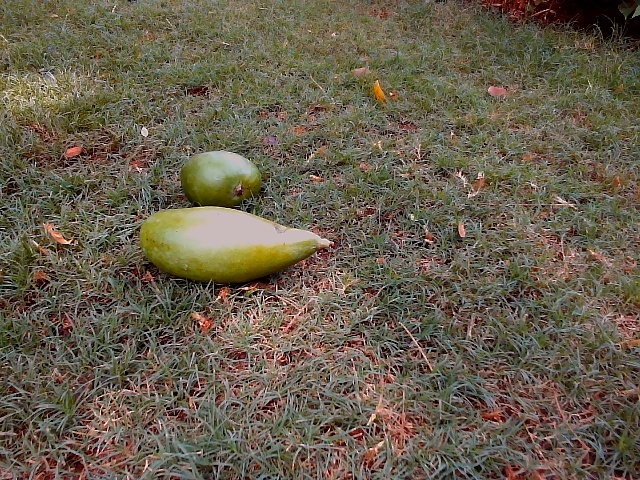
Label: Raw_Mango